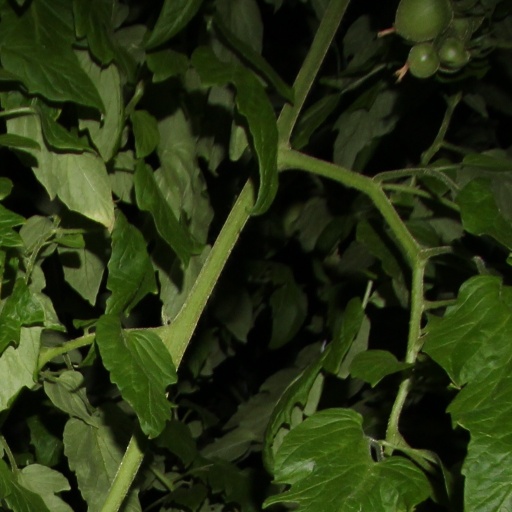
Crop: tomato